HMAS Canberra (FFG 02)

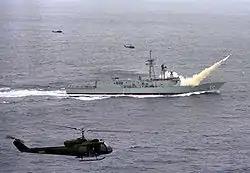
Canberra launching a Harpoon

On 16 May 1990, "Canberra" was one of six Australian warships, and one of 64 naval vessels from 21 nations present at the Royal Fleet Review marking the 55th anniversary of the Royal Malaysian Navy.